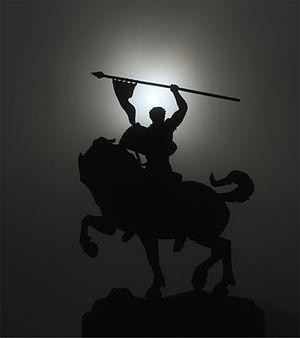
Couronne apparaissant derrière la statue de Rodrigo Díaz de Vivar, œuvre d'Anna Hyatt Huntington située à San Francisco.
Le Legion of Honor est un musée d'art américain ouvert en 1924, situé à San Francisco, en Californie. Il fait partie du Musée des beaux-arts de San Francisco.